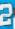
Number: 2